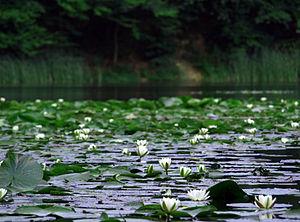
Dognecea est une ville de Roumanie dans le județ de Caraș-Severin située à 12 km au sud de Bocșa.